Aihen Muñoz

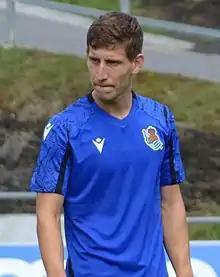
Muñoz training with Real Sociedad in 2021

Aihen Muñoz Capellán (born 16 August 1997) is a Spanish professional footballer who plays for Real Sociedad. Mainly a left-back, he can also play as a left winger.